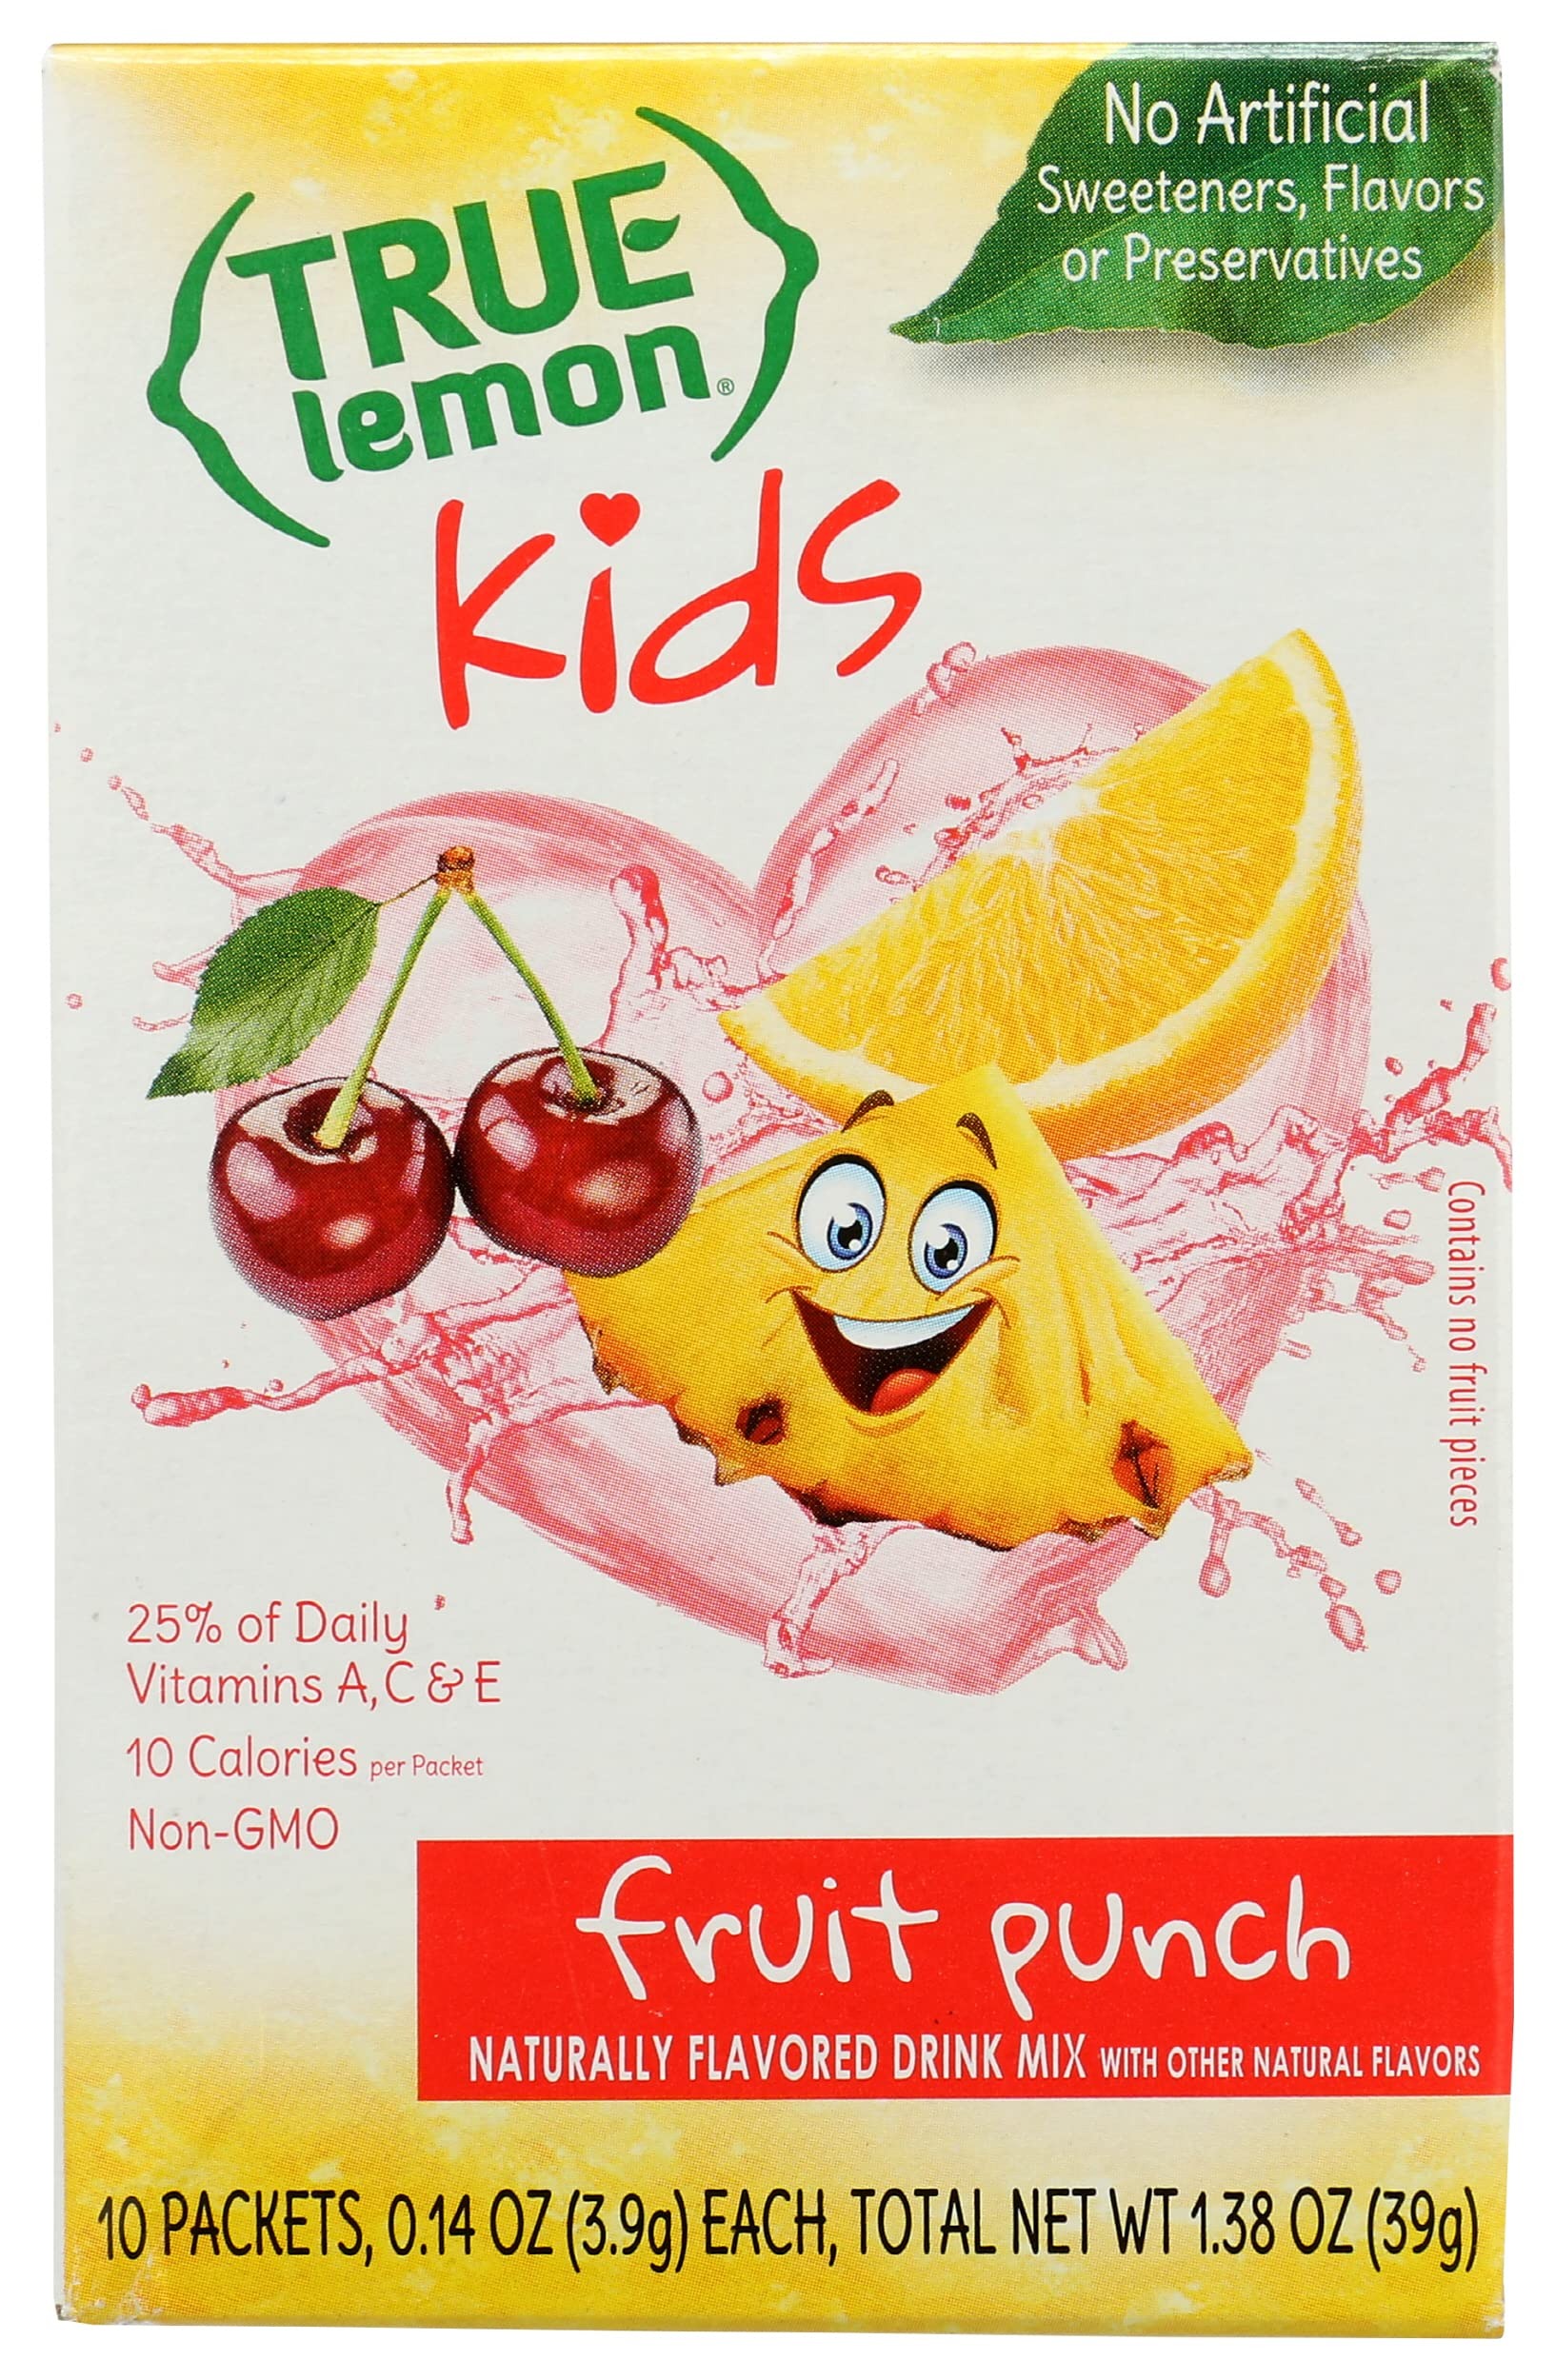
Item Name: True Lemon Kids Fruit Punch Flavored Drink Mix Packets, 10 Count, 1.38 Oz (Pack of 12)
Bullet Point: True Lemon Kids Fruit Punch Flavored Drink Mix Packets, 10 Count, 1.38 Oz (Pack of 12)
Value: 16.56
Unit: Ounce

Price: 6.33